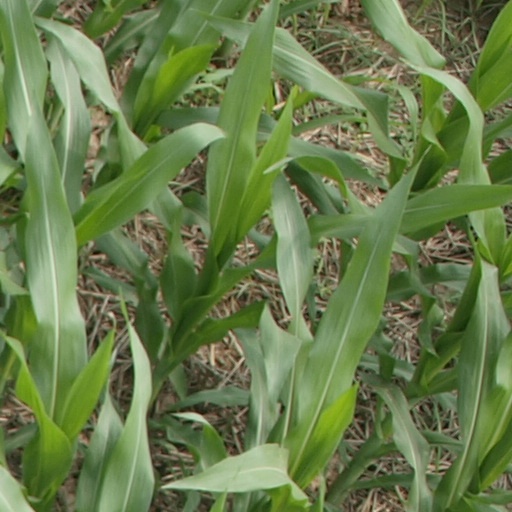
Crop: maize; corn